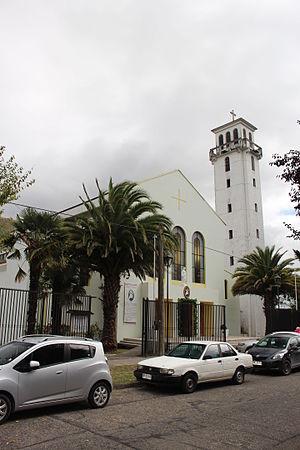
Le diocèse de Villarrica est un siège de l'Église catholique du Chili, suffragant de l'archidiocèse de Concepción. Sa cathédrale, placée sous le vocable du Sacré Cœur de Jésus, se trouve à Villarrica. En 2014, le diocèse comptait 291.000 baptisés pour 416.000 habitants. Il est tenu par Mᵍʳ Francisco Javier Stegmeier Schmidlin.